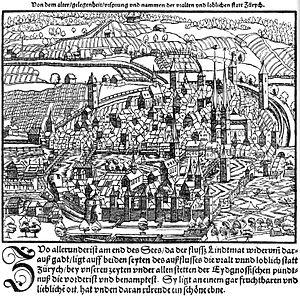
La réforme protestante, également appelée « la Réforme », amorcée au XVIᵉ siècle, est une volonté d'un retour aux sources du christianisme et aussi, par extension, un besoin de considérer la religion et la vie sociale d'une autre manière. Elle reflète l'angoisse des âmes, par la question du salut, centrale dans la réflexion des réformateurs, qui dénoncent la corruption de toute la société engendrée par le commerce des indulgences. Les réformateurs profitent de l'essor de l'imprimerie pour faire circuler la Bible en langues vernaculaires, et montrent qu'elle ne fait mention ni des saints, ni du culte de la Vierge, ni du purgatoire. La référence à la Bible comme norme est néanmoins une des principales motivations des réformateurs. Ce principe, Sola scriptura, les guidera.
Zurich